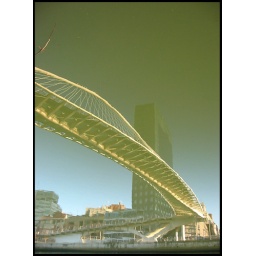
Zubizuri bridge in Bilbao by Architect Santiago Calatrava reflecting in the river